Paul Newman

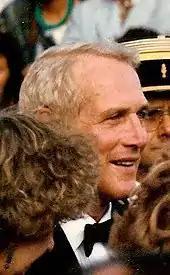
Newman at the 1987 Cannes Film Festival

In 1977, Newman reunited with director Hill in the hockey sport comedy "Slap Shot." At the time of its release the film received mixed reviews, many saying that it was "setting a new standard in its use of obscenities". Years later on Home Video and cable showings the film gained cult status.